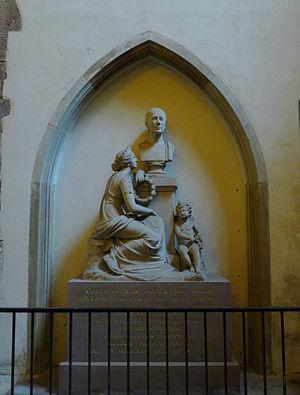
Monument funéraire du professeur Christophe-Guillaume Koch à l'église Saint-Thomas de Strasbourg (oeuvre de Landolin Ohmacht)
Christophe-Guillaume Koch, né le 9 mai 1737 à Bouxwiller et mort le 25 octobre 1813 à Strasbourg, est un juriste, universitaire et homme politique alsacien, membre de l'Institut.
Landolin Ohmacht, né le 11 novembre 1760 à Dunningen près de Rottweil au Wurtemberg et mort le 31 mars 1834 à Strasbourg, est un sculpteur allemand, actif à Strasbourg au début du XIXᵉ siècle.